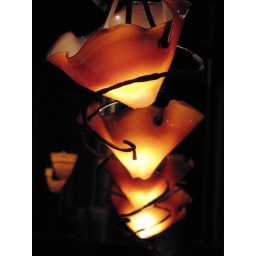
Handblown glass hanging lamps in a restaurant in the historic district of Charleston, S.C.